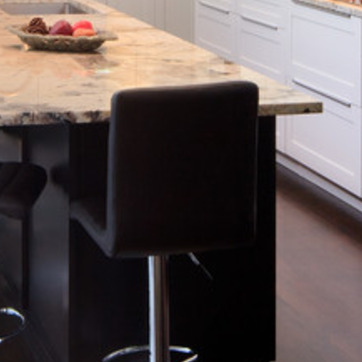
Material: leather